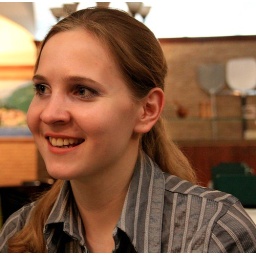
New girl in the UO office